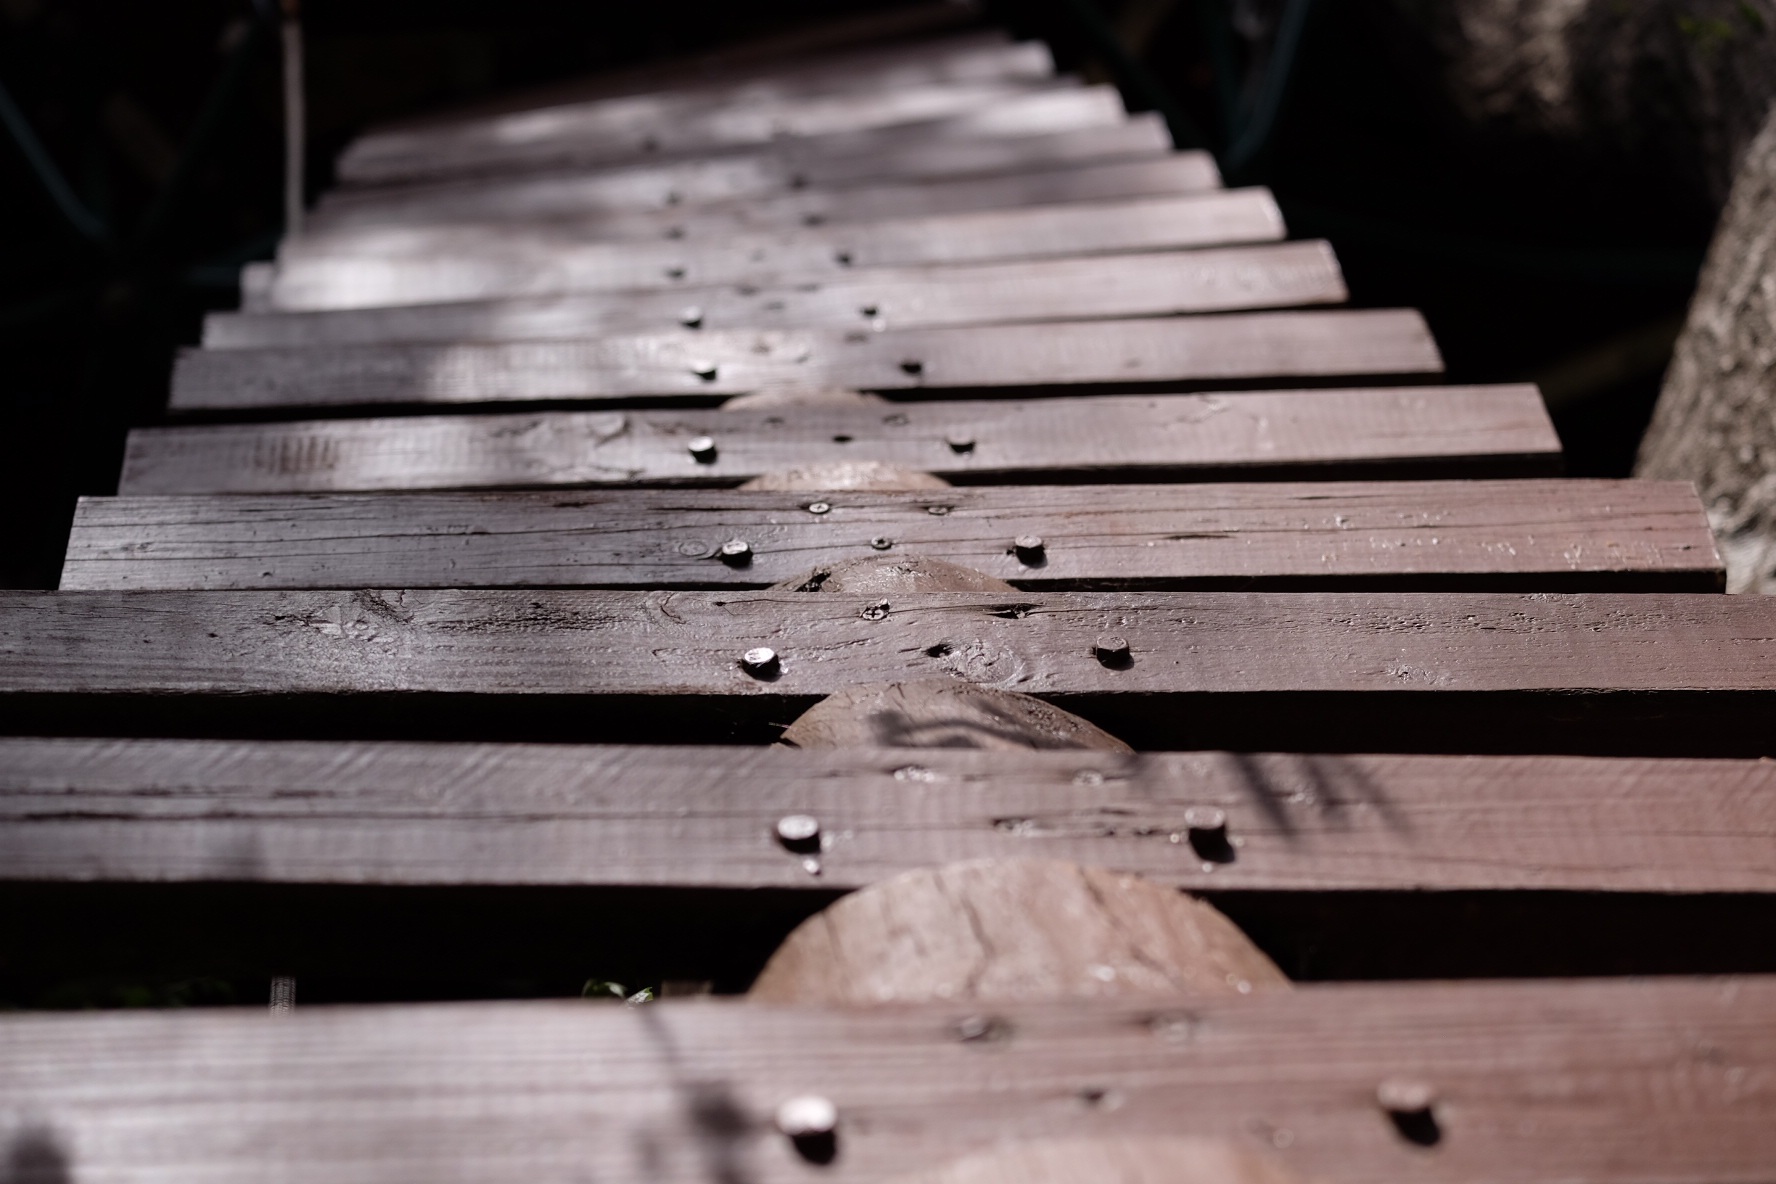
wing, wood, white, floor, black, furniture, monochrome